John Freeth

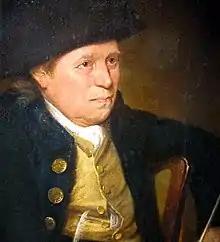
John Freeth by unknown artist circa 1800

John Freeth (1731 – 29 September 1808), also known as Poet Freeth and who published his work under the pseudonym John Free, was an English innkeeper, poet and songwriter. As the owner of Freeth's Coffee House between 1768 and his death in 1808, he was major figure in the political and cultural life of Birmingham during the Midlands Enlightenment.